Jung Yong-hwa

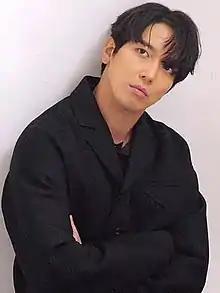
Jung in 2020

Jung Yong-hwa (born June 22, 1989), also known mononymously as Yonghwa, is a South Korean singer, musician and actor. He is the leader, lead vocalist and rhythm guitarist of the rock band CNBLUE. Jung made his television debut in "You're Beautiful" (2009), and has since starred in television dramas "Heartstrings" (2011), "Marry Him If You Dare" (2013), "The Three Musketeers" (2014), "The Package" (2017) and Sell Your Haunted House (2021). On the music front, Jung also made his solo debut with the album "One Fine Day" in 2015.